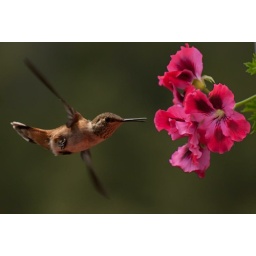
Brown hummingbird feeding on red flowers in Prescott